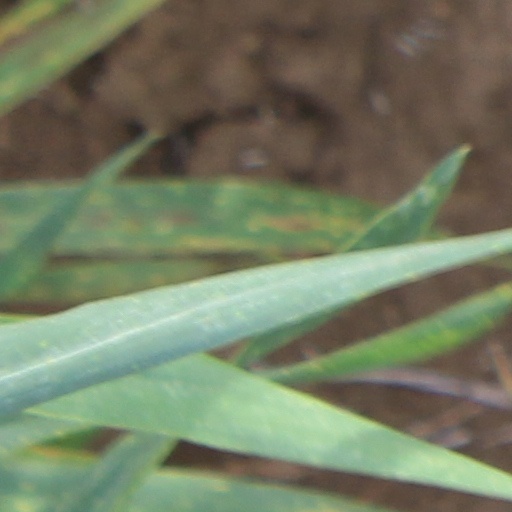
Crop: wheat